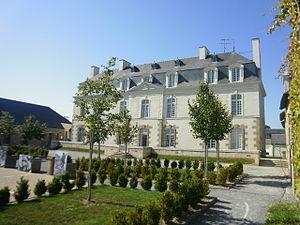
Chateau du parc-anger devenu médiathèque de la communauté de communes de pays de Redon
Le château du Parc Anger est situé 6, rue Joseph Lamour de Caslou sur la commune de Redon.
Redon est une commune française, sous-préfecture du département d'Ille-et-Vilaine en région Bretagne.